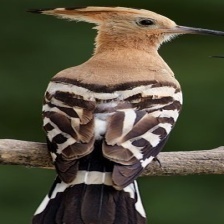
Species: HOOPOES
Scientific name: UPUPIDAE